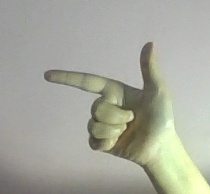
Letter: yaa